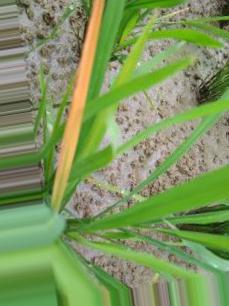
Nhãn: Tungro virus